Rayland, Ohio

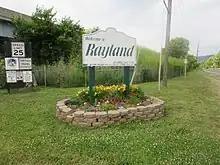
Welcome sign at southern end of village

Rayland was originally called Portland Station. A post office called Portland Station was established in 1871 giving the village its name. The village name was changed to Rayland in 1928. Rayland incorporated as a village in 1938. Rayland was once of the largest port towns on the river during its heyday as Portland Station.